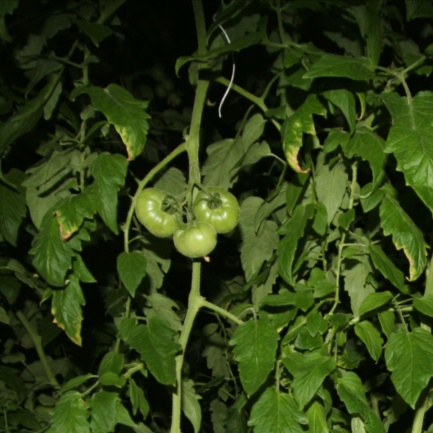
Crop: tomato